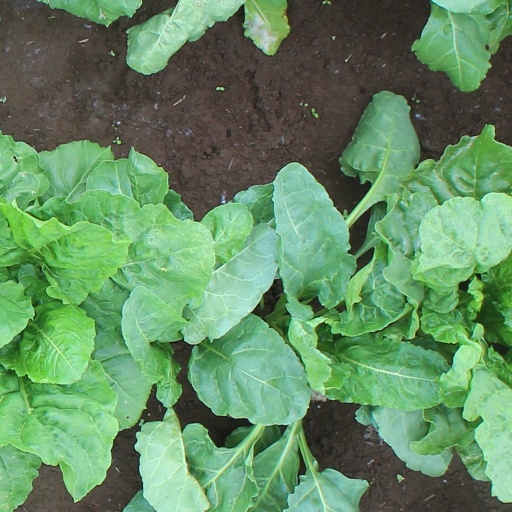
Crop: sugar beet